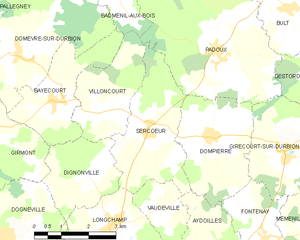
Carte des communes françaises Sercœur